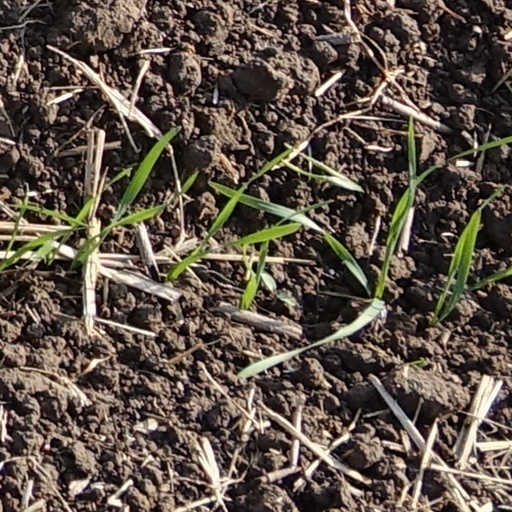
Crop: wheat